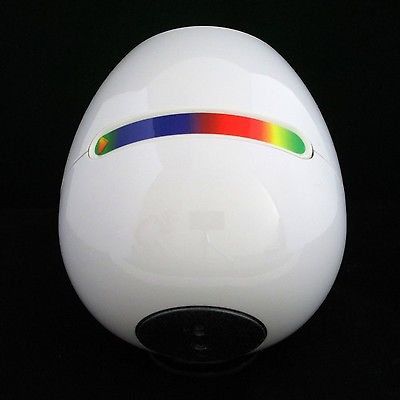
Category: lamp